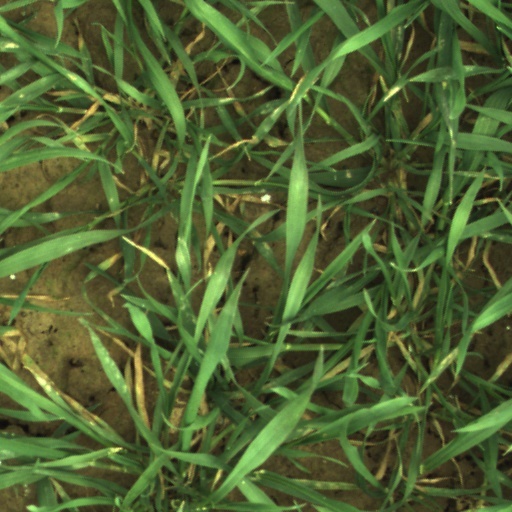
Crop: wheat